Curley Stecker

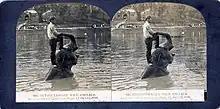

Stecker apparently worked for Barnum & Bailey Circus, Forepaugh Circus, and Ringlings. Curley Stecker appears with an unidentified elephant in a stereoscopic view taken at the Appalachian Exposition in 1910; at the time he was apparently associated with "Big Otto's Trained Wild Animals." In 1911 he was with the Greater United Shows working as a wild animal trainer. According to a newspaper report, "In 1911, Stecker was in Jacksonville, Fla. with Col. W. N. Selig producing the first animal cinema ever made for the screen. Kathlyn Williams was being starred." While standing in as Williams' stunt double, Stecker was mauled by a tiger that bit into his shoulder, clawed his chest and tore off a chunk of flesh. A doctor visiting from New York performed a skin graft using a live chicken, connecting the chicken's blood vessels to Stecker. The chicken died after three days but Stecker survived the mauling and ensuing sepsis. During the same production there was apparently a small elephant stampede; Williams apparently felt that Curley Stecker was responsible for saving her and her male costar from being trampled. During his Selig era he appeared in Selig's 1913 animal film "Terror of the Jungle" as "Nig." He appeared in full-body blackface to play the part, in which his character plays into the "faithful retainer" stereotype of African-Americans when the character stays behind to protect his mistress.